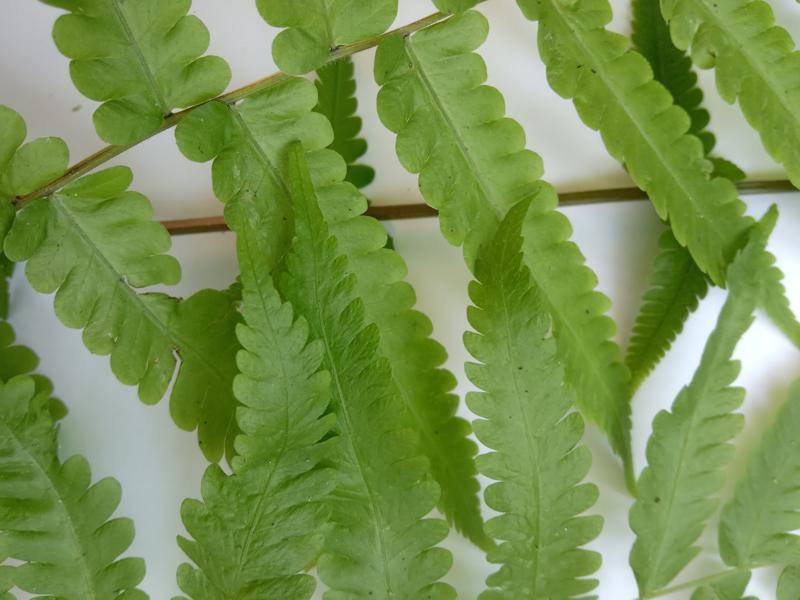
Weed species: Pteris vittata